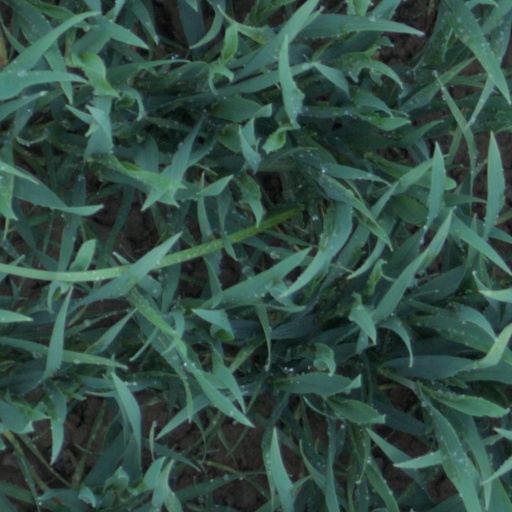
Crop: wheat